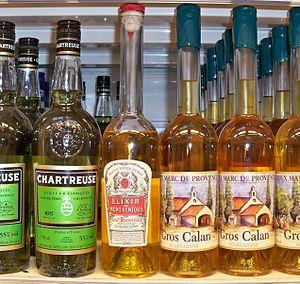
Elixir du Mont Ventoux, liqueur du Vaucluse (84)
Une boisson alcoolisée, ou un alcool, est une boisson contenant de l'éthanol. Le vin, la bière, les eaux-de-vie, sont des exemples de boissons alcoolisées. Le goût, mais aussi l'effet psychodysleptique de l'éthanol, peuvent participer à l'appétence pour ce type de boisson et motiver sa consommation. Celle-ci peut également être influencée par des facteurs sociaux tels qu'un contexte convivial offrant une disponibilité facile du produit, le mimétisme voire la pression de groupe, ou à l'inverse, la restriction voire l'illégalité de vente ou de consommation du produit. L'alcool est une drogue, dont la consommation forte ou chronique peut dégénérer en addiction appelée alcoolisme. Toute consommation, même faible, est néfaste pour la santé du consommateur, tandis qu'une consommation importante présente divers risques, pour le consommateur et pour autrui.
Un élixir est une liqueur faite à base d'herbes, d'épices ou de fruits macérés dans de l'alcool. Cette décoction est ensuite distillée. Généralement la tradition veut que sa composition soit tenue secrète car issue d'une recette séculaire mise au point par un ordre monastique. De plus, à l'origine, sa consommation régulière était garante de bonne santé sinon de longue vie.